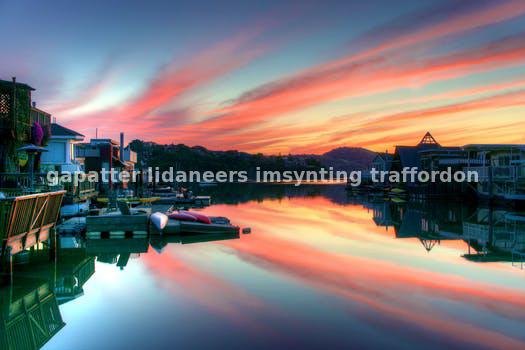
Label: Watermark